James R. Hendrix

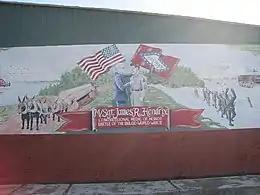
Detail of mural in Lepanto, Arkansas honoring James Hendrix

During the Battle of the Bulge, on December 26, 1944, near , Belgium, Hendrix, a bazooka man, captured two enemy artillery guncrews, and armed with a rifle, held off the fire of two machine guns until wounded comrades could be evacuated, and then rescued a soldier from a burning vehicle. He was presented the Medal of Honor by President Truman at a White House ceremony on August 23, 1945; he was awarded the medal on September 1, 1945.